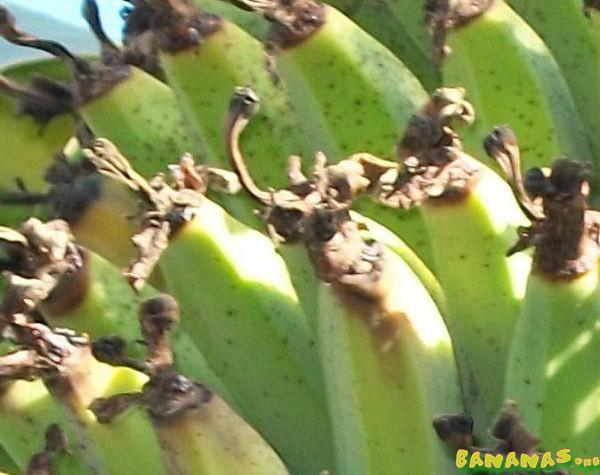
Plant: Banana
Disease: banana cigar end rot